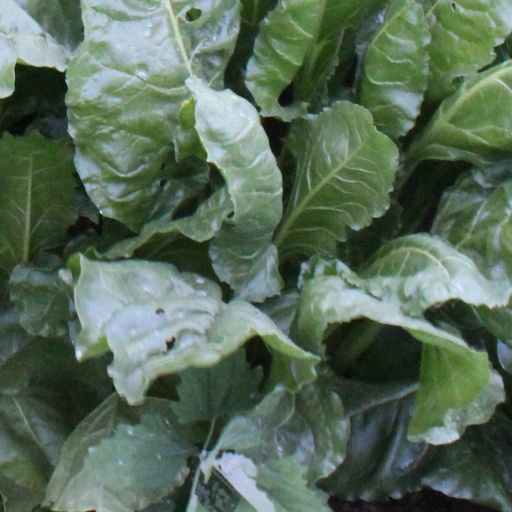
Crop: sugar beet